Geography of New York (state)

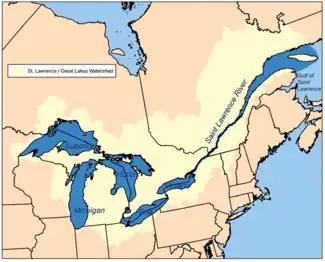
St. Lawrence River watershed

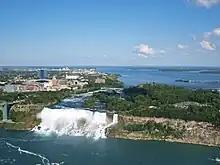
Niagara Falls is along the course of the Niagara River.

The Niagara River, forming the outlet of Lake Erie, is long, and, on average, more than a mile wide. About below Lake Erie the rapids commence; and further below are Niagara Falls. For below the falls the river has a rapid course between perpendicular, rocky banks, high, but below it emerges from the highlands and flows to Lake Ontario in a broad, deep, and majestic current.